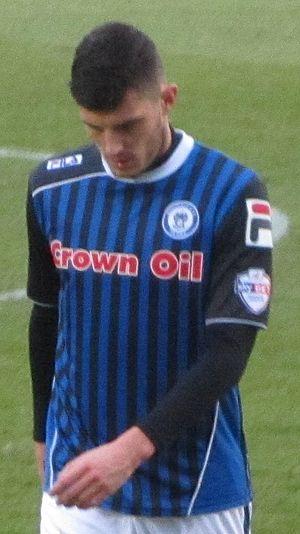
Graham Rickard Cummins est un footballeur irlandais, né le 29 décembre 1987 à Cork. Il évolue au poste d'attaquant avec le club de Cork City Football Club.